MikroMikko

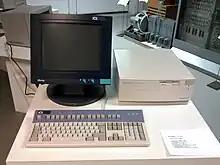
MikroMikko 4 TT m216 desktop computer

MikroMikko was a Finnish line of microcomputers released by Nokia Corporation's computer division Nokia Data from 1981 through 1987. MikroMikko was Nokia Data's attempt to enter the business computer market. They were especially designed for good ergonomy.